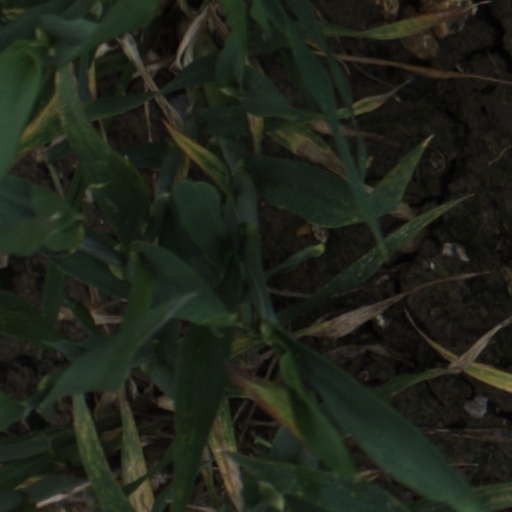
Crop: wheat